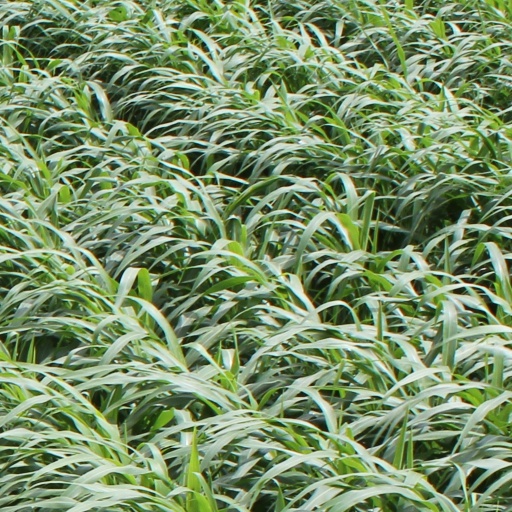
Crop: sorghum